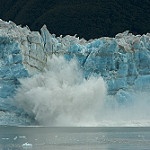
Label: glacier